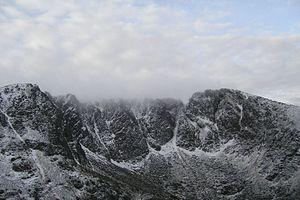
Le Lochnagar, en gaélique écossais Beinn Chìochan, est une montagne du Royaume-Uni située en Écosse, dans les monts Grampians.